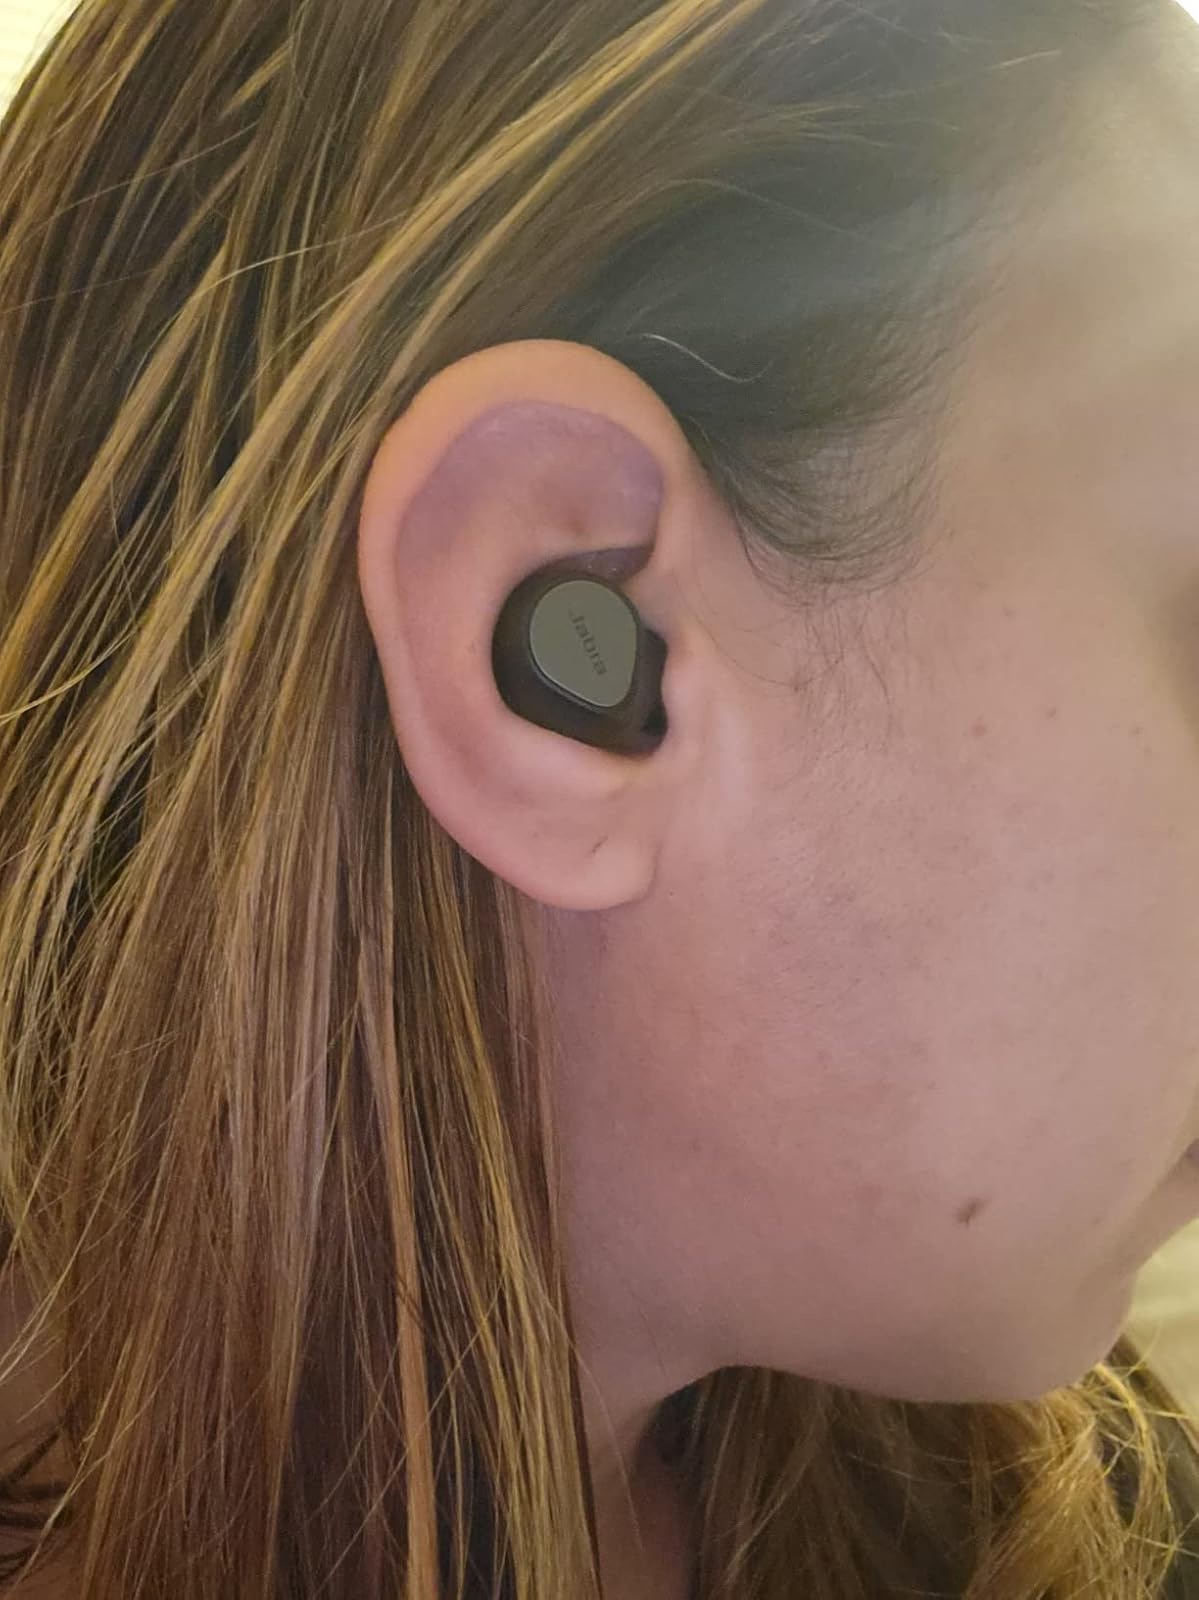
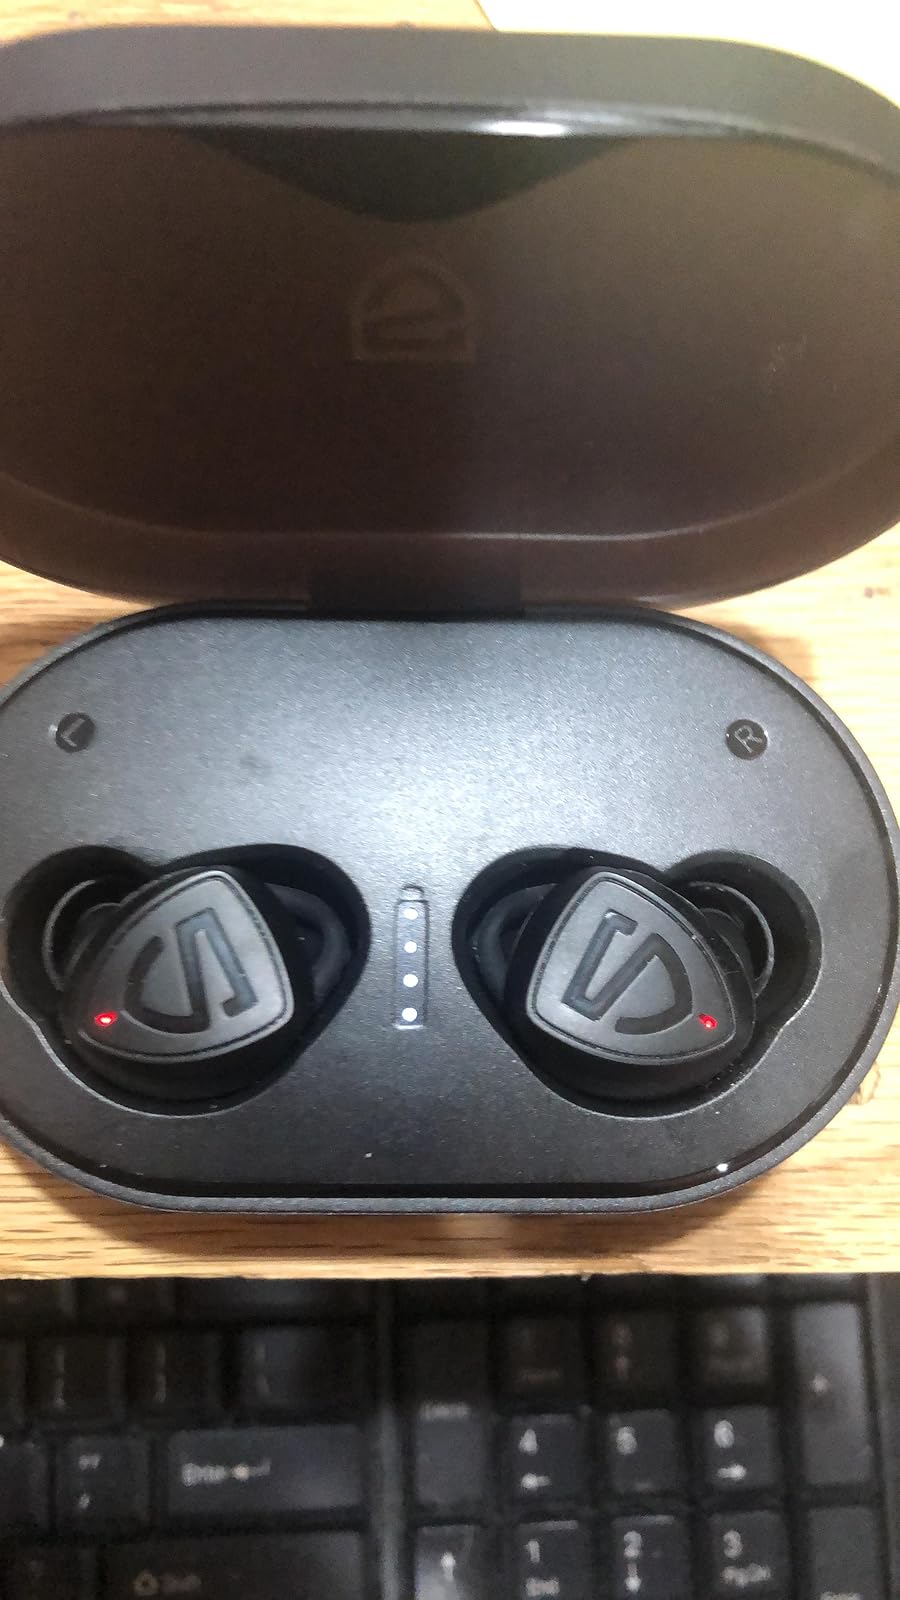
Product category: earbuds
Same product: no